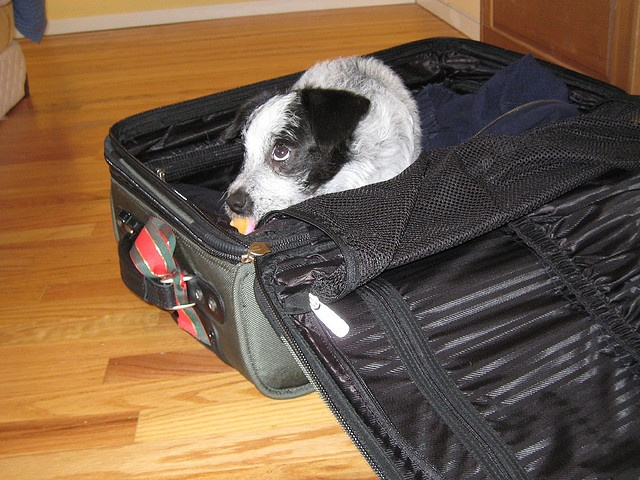
A small dog sleeping in the bottom of a suitcase
A dog with foods in it's mouth laying down in a  piece of luggage.
The cute do is snuggling inside the open suitcase
an image of  dog lying in a black luggage bag
A dog is sitting in a suitcase with some other items.